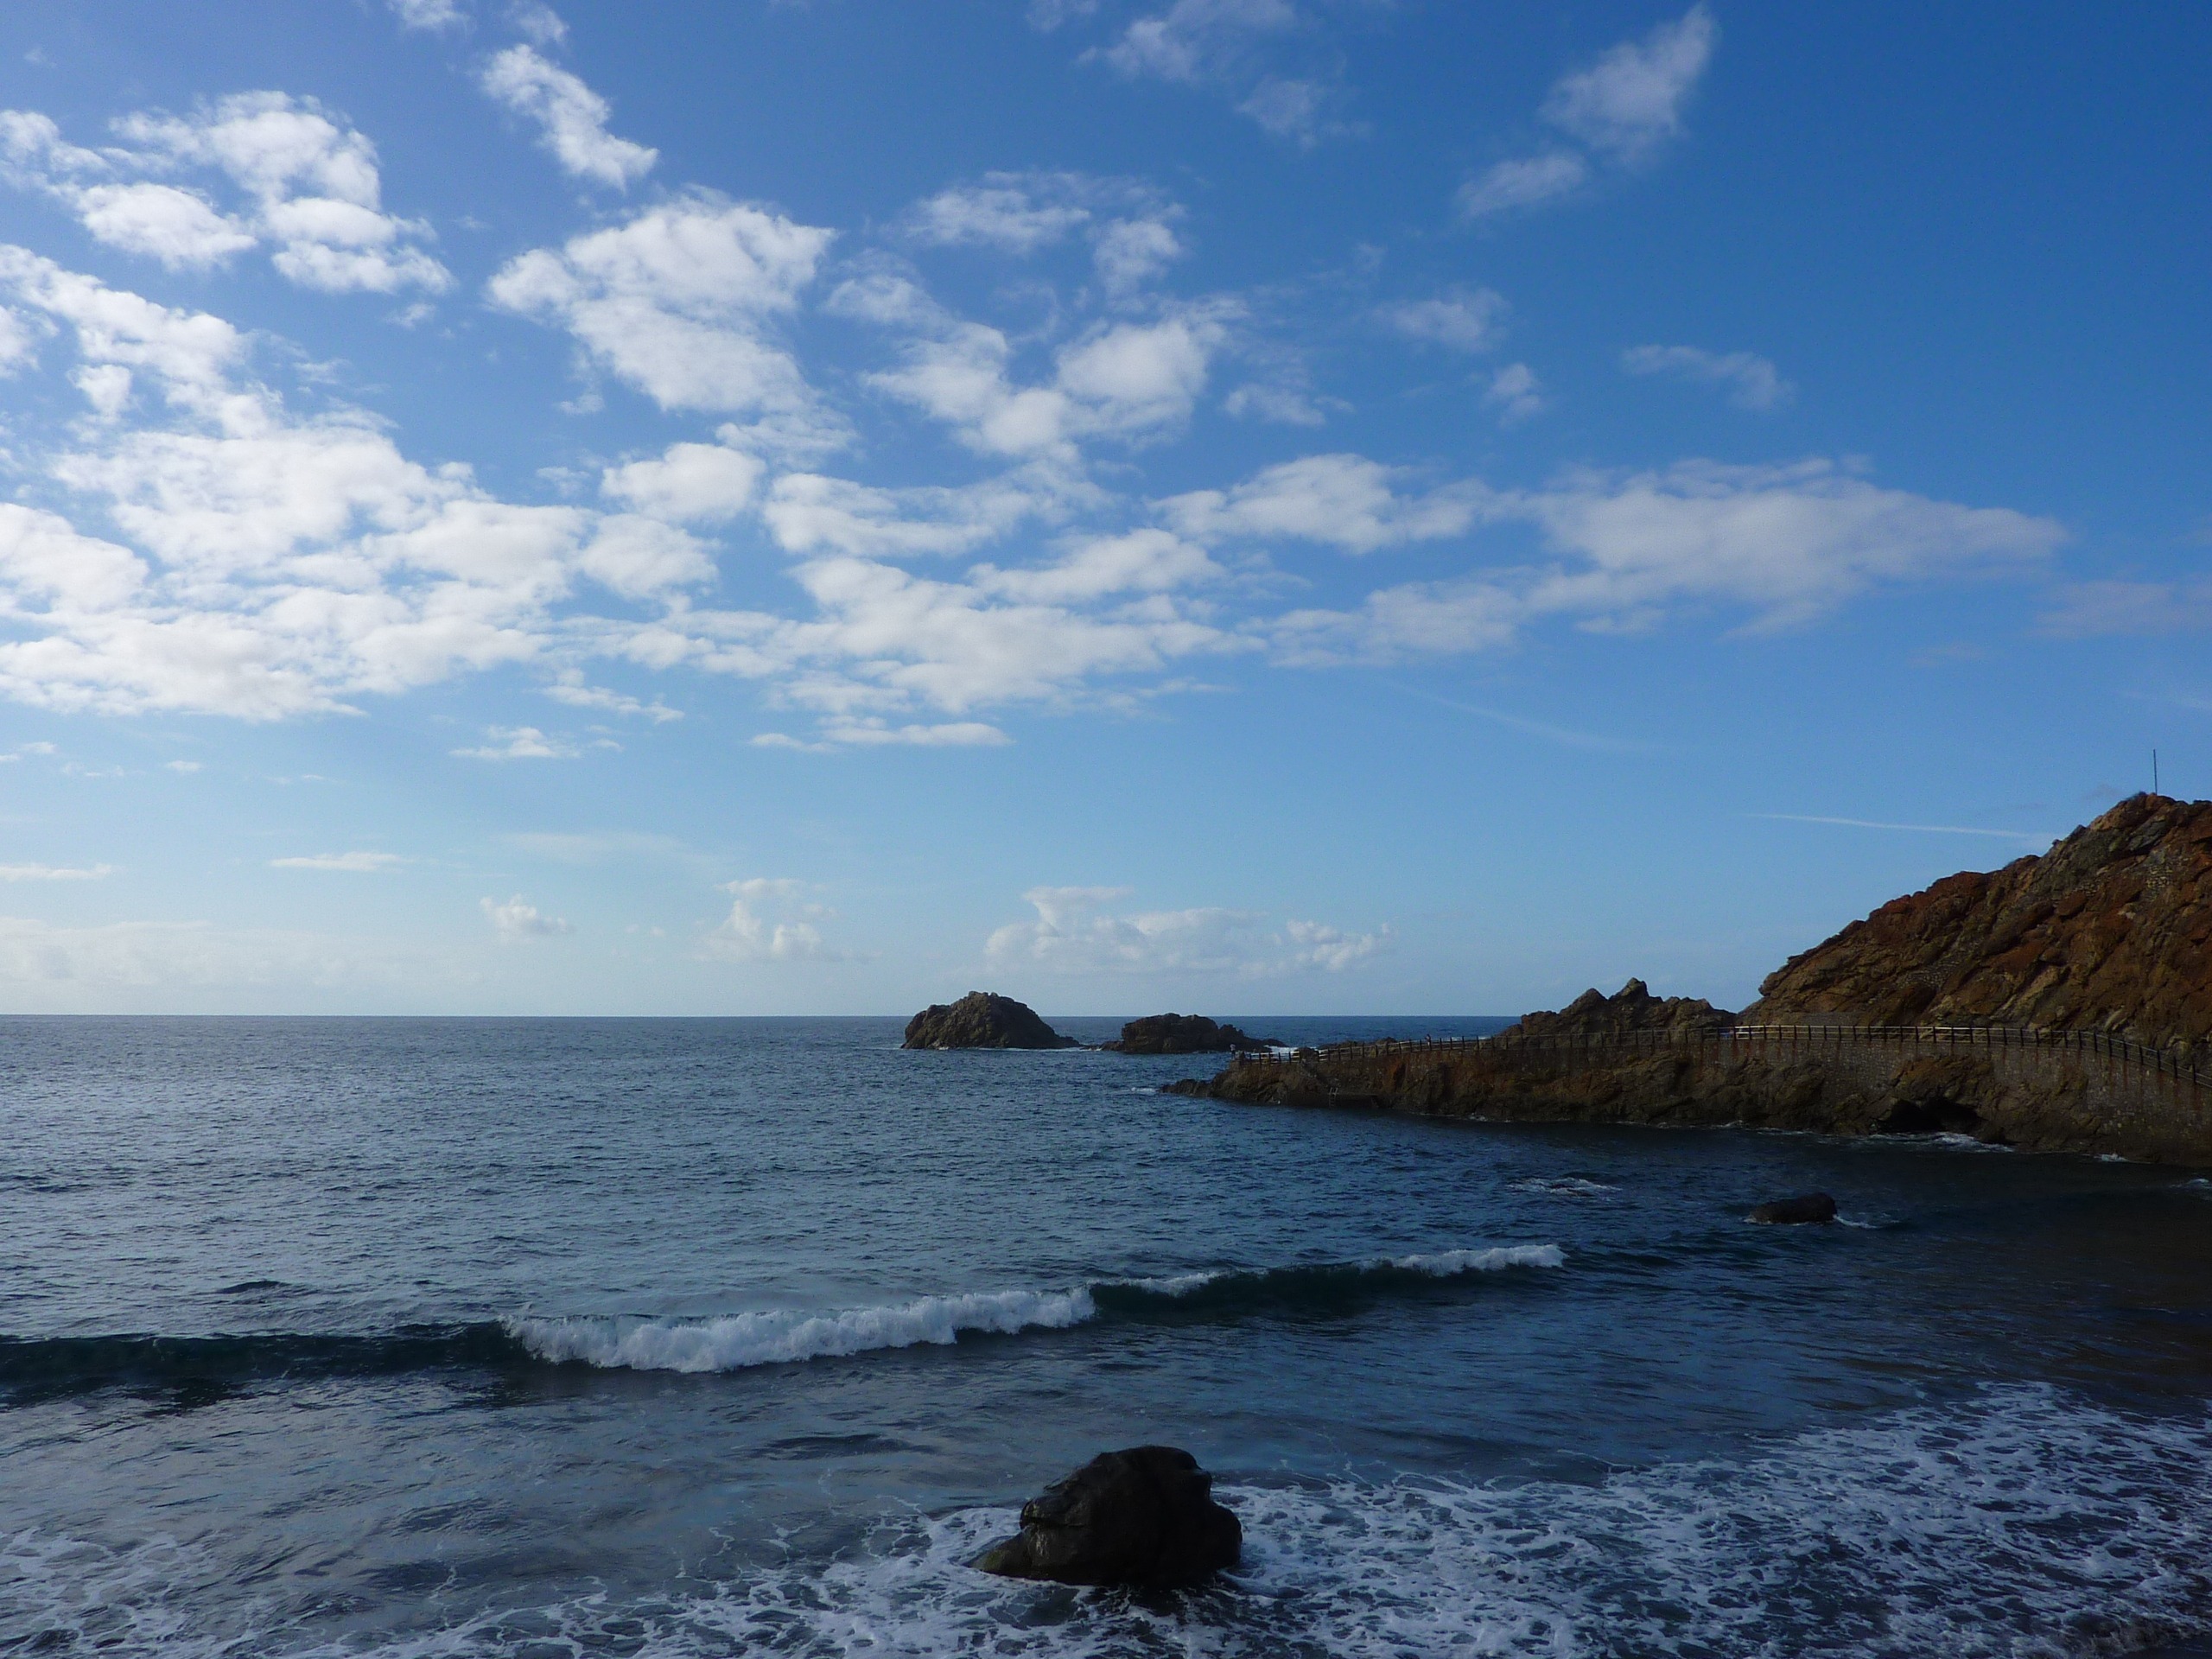
beach, landscape, sea, coast, water, nature, sand, rock, ocean, horizon, cloud, sky, shore, wave, cliff, dusk, cove, bay, terrain, body of water, spain, is, tenerife, islands, cape, canary islands, taganana, anaga, wind wave, benijos